1935 Revolution Day Zócalo Battle

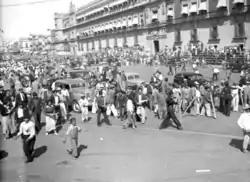
Revolutionary Mexicanist Action and workers fighting in front of the palace. Also pictured: United Front of Workers of the Steering Wheel in front of the National Palace

With the strength of about 75 horsemen and 100 men on foot, the Revolutionary Mexicanist Action marched through the esplanade. The group was organized militarily, marching in formation led by Rodriguez Carrasco. All members were dressed in gold shirts and wore sombreros, carrying with them flags and banners. The group handed out pamphlets with pre-requisites to those interested in joining the organization.